Mogollon High School

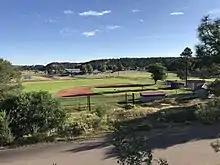
Mogollon High School baseball fields

Mogollon High School competes in interscholastic athletics in several sports. The school is 1 of 9 high schools in the Arizona 1A Central Athletics Conference and competes in Division Division IV sports.